Perovskite (structure)

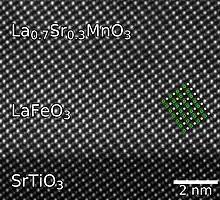
Atomic resolution scanning transmission electron microscopy imaging of a perovskite oxide thin film system. Showing a cross section of a LaSrMnO and LaFeO bilayer grown on 111-SrTiO. Overlay: A-cation (green), B-cation (grey) and oxygen (red).

Perovskites can be deposited as epitaxial thin films on top of other perovskites, using techniques such as pulsed laser deposition and molecular-beam epitaxy. These films can be a couple of nanometres thick or as small as a single unit cell.